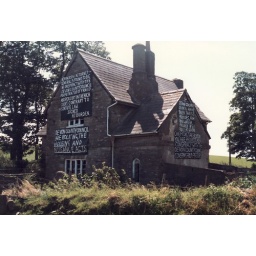
Taken in July/August 1987. Digitised in February 2009.A house on the road between the A38 and California Cross in South Devon.